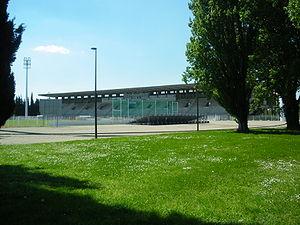
Parc des Sports d'Avignon, Tibune Baranka
L'Athletic Club Arlésien, est un club de football français, basé en Arles pour la section amateur, et fondé le 19 décembre 1912.
La quatorzième édition de la Coupe du monde de rugby à XIII se déroule du 26 octobre 2013 au 30 novembre 2013 et se partage entre l'Angleterre, la France, l'Irlande et le Pays de Galles. Son annonce est faite par la fédération internationale en juillet 2009. Prévue initialement en 2012, il est finalement décidé de décaler la compétition d'une année en raison de l'organisation des Jeux olympiques de 2012 à Londres. Il est aussi décidé que les éditions suivantes se dérouleront sur un cycle quadriennal.
Avignon est une ville de France impliquée dans de nombreuses disciplines sportives. Le doyen des clubs de la cité des Papes est le Sporting olympique avignonnais XIII fondé en 1916 en tant que club de rugby à XV avant de passer au rugby à XIII en 1944. Plusieurs clubs de la ville côtoient ou ont côtoyé l'Élite de leur sport, comme l'Athlétic Club Arles-Avignon et l'Avignon Football 84 en football, le Sporting olympique avignonnais XIII en rugby à XIII, l'ES Avignon en basket-ball ou l'Avignon Volley-Ball en volley-ball.
La Coupe de France de rugby à XIII 2016-2017 est la 79ᵉ édition de la Coupe de France, compétition à élimination directe mettant aux prises des clubs de rugby à XIII amateurs et professionnels affiliés à la Fédération française de rugby à XIII. La finale est prévue après cinq tours à élimination directe mettant aux prises les clubs amateurs et professionnels. Elle se déroule du 20 novembre 2016 au 7 mai 2017. L'entrée des clubs de première division se font au stade des huitièmes de finale le 22 janvier 2017. La finale est programmée le 7 mai 2017 au Parc des Sports d'Avignon et est diffusée en direct sur France Ô.
La Coupe de France de rugby à XIII 2010 est organisée durant la saison 2009-2010. La compétition est à élimination directe. L'édition est remportée par le FC Lézignan, qui remporte là son quatrième trophée.